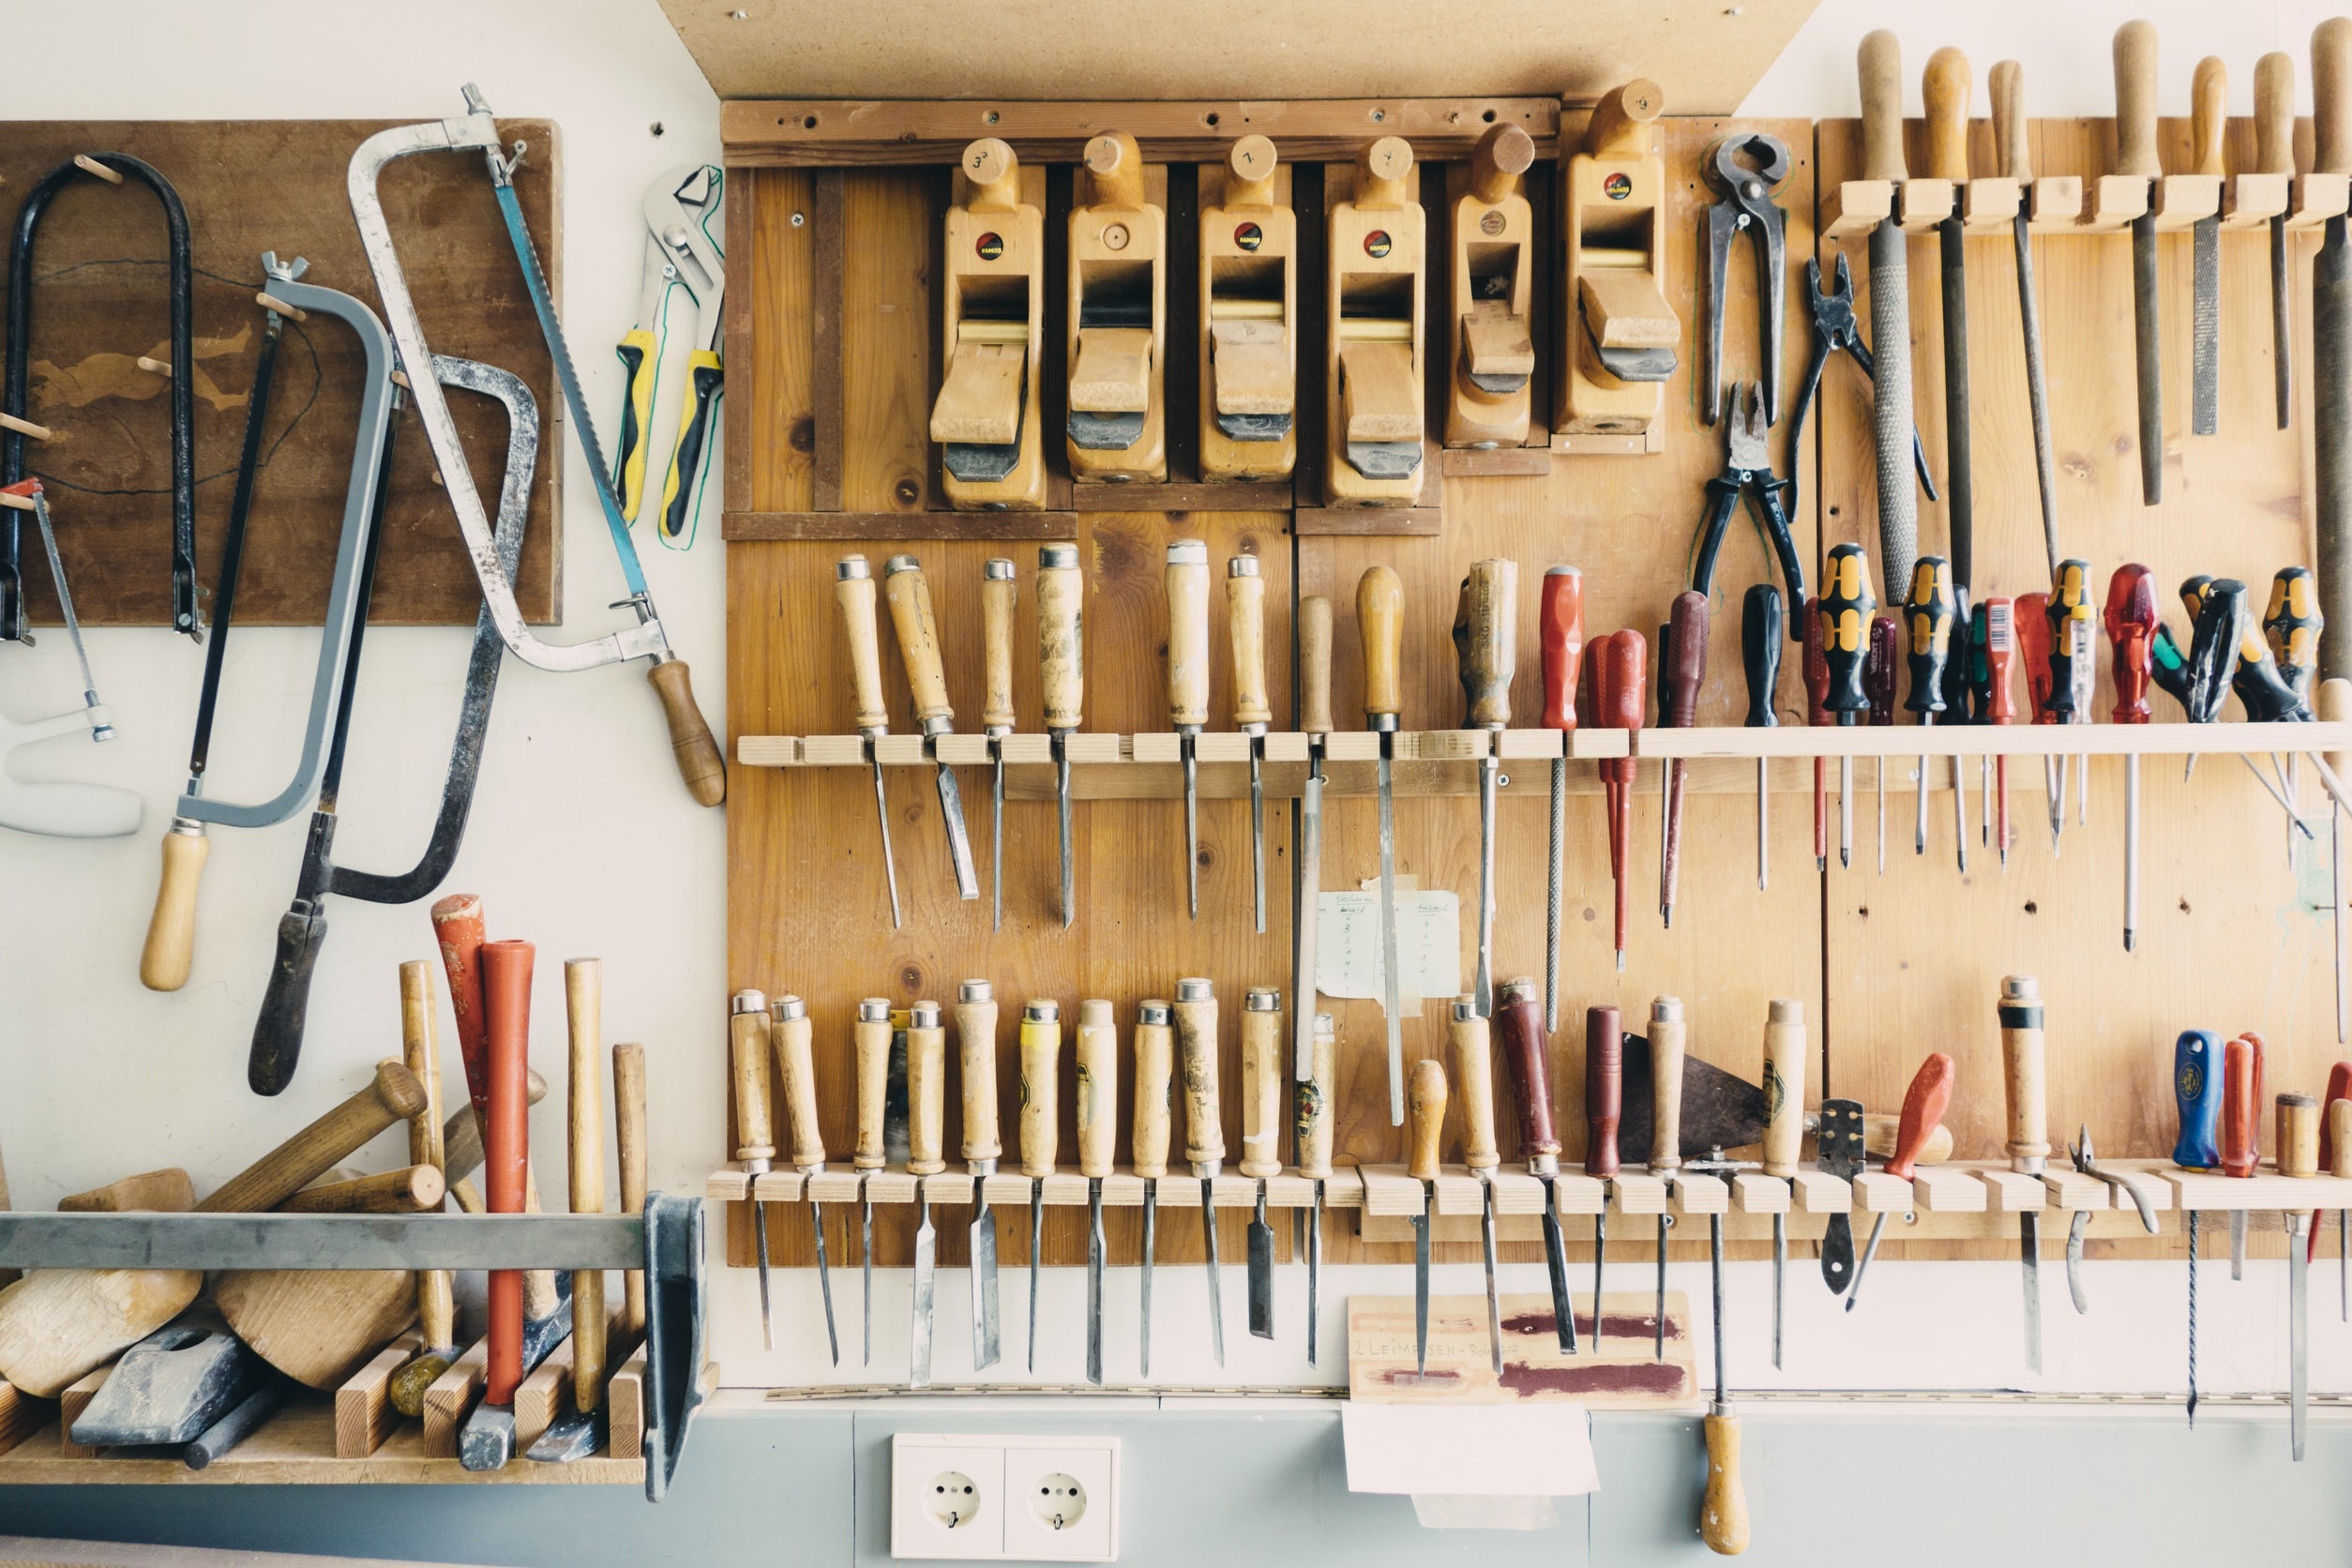
tool, workshop, construction, repair, equipment, industrial, garage, furniture, mechanical, carpentry, tools, maintenance, saws, screwdrivers, wrenches